Roman navy

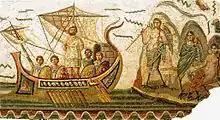
Mosaic of a Roman galley, Bardo Museum, Tunisia, 2nd century AD.

Octavian's power was further enhanced after his victory against the combined fleets of Mark Antony and Cleopatra, Queen of Egypt, in the Battle of Actium in 31 BC, where Antony had assembled 500 ships against Octavian's 400 ships. This last naval battle of the Roman Republic definitively established Octavian as the sole ruler over Rome and the Mediterranean world. In the aftermath of his victory, he formalized the Fleet's structure, establishing several key harbors in the Mediterranean (see below). The now fully professional navy had its main duties consist of protecting against piracy, escorting troops and patrolling the river frontiers of Europe. It remained however engaged in active warfare in the periphery of the Empire.